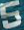
Number: 5